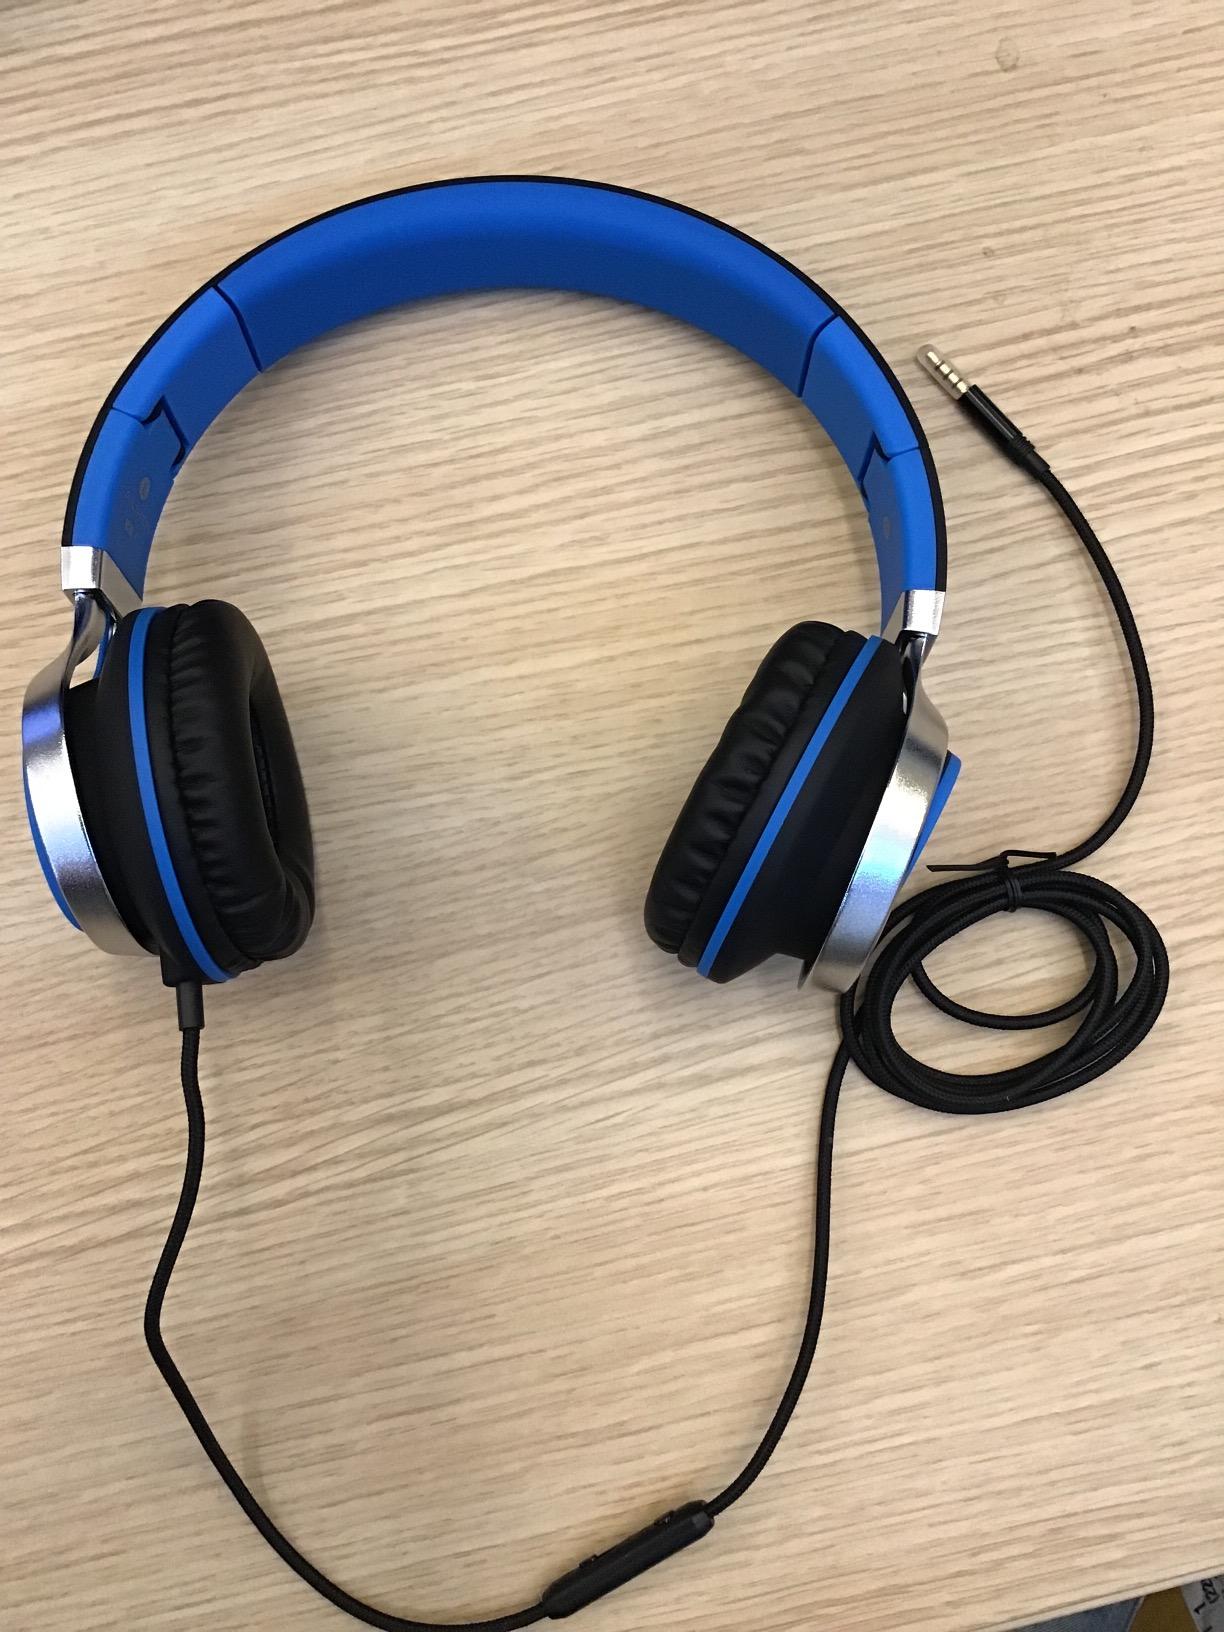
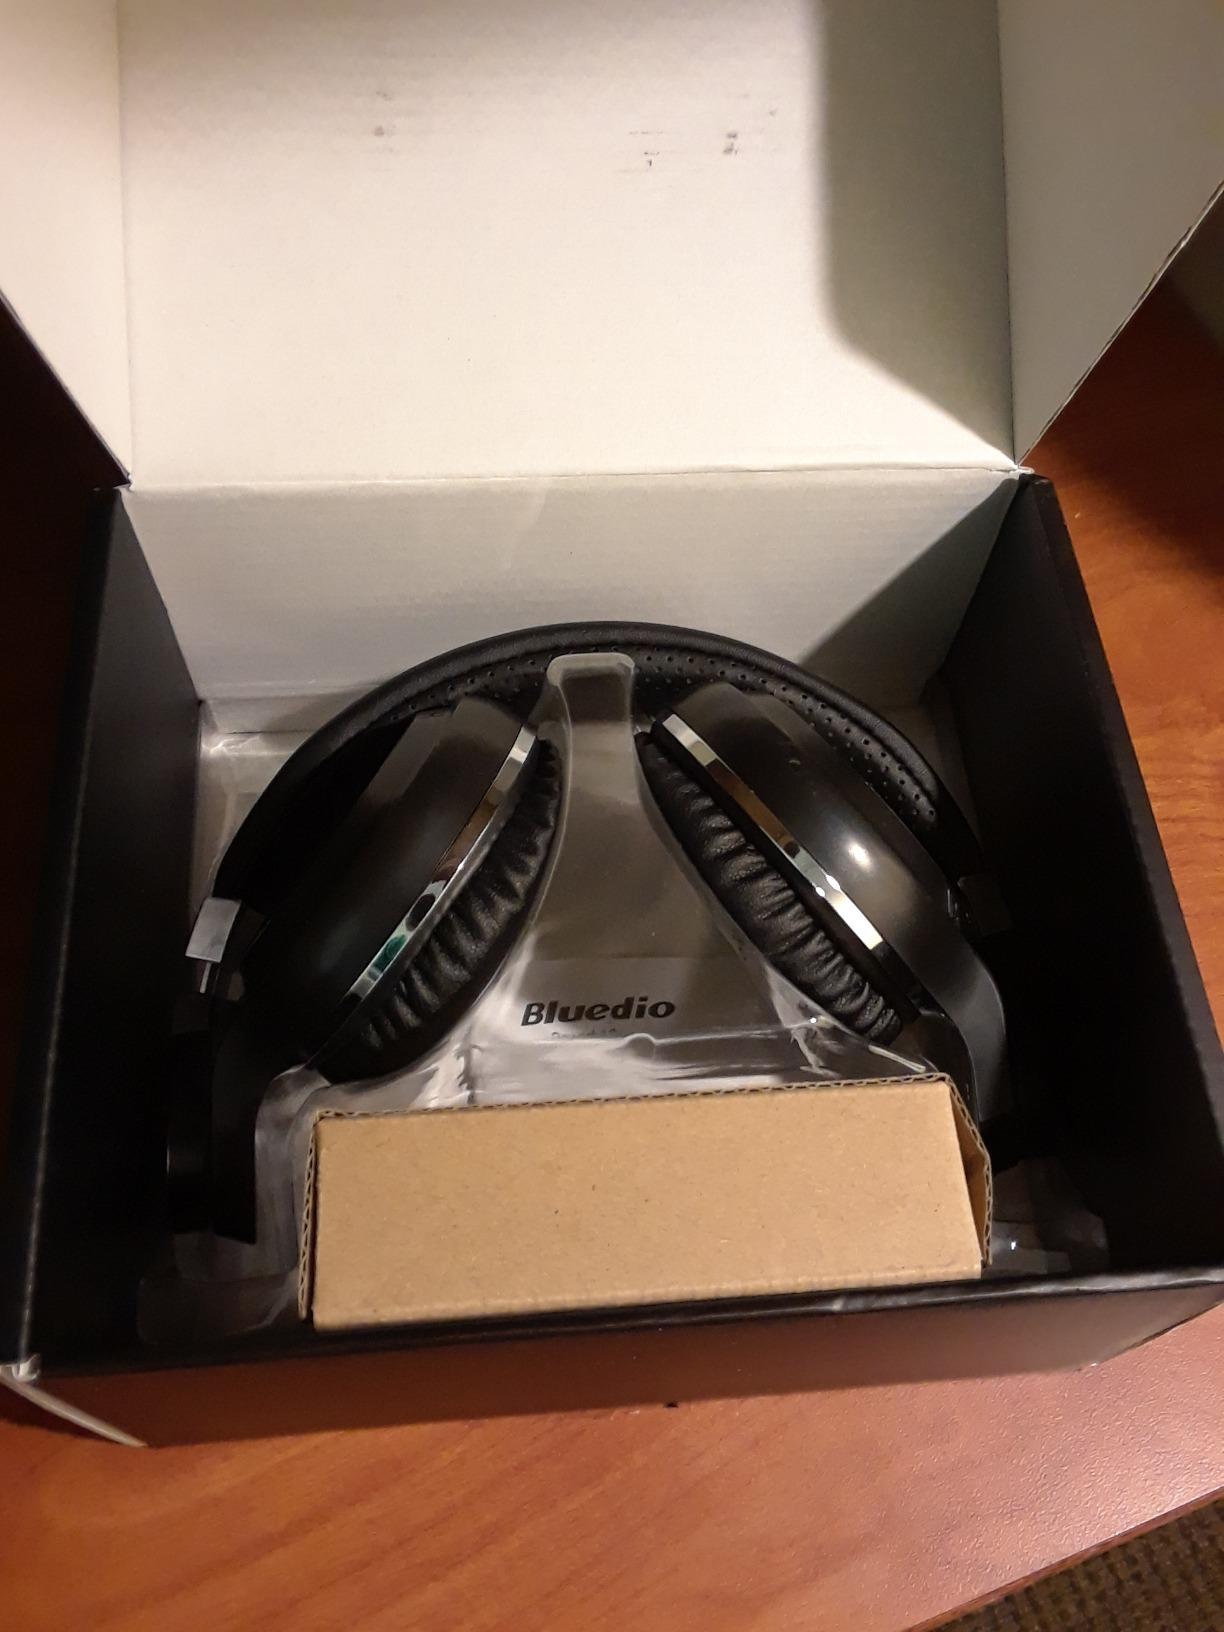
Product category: headphones
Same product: no